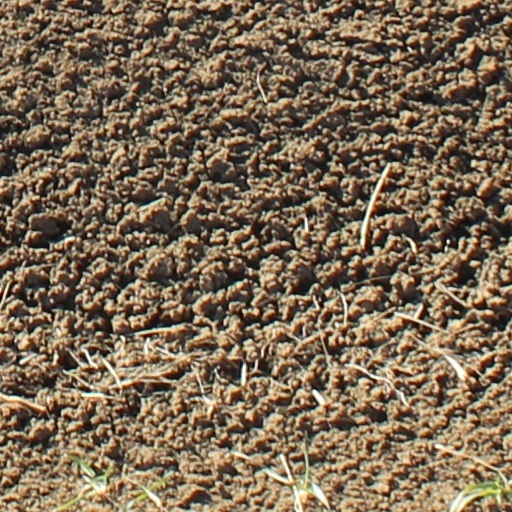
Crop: wheat